Jim Henson's Muppets (video game)

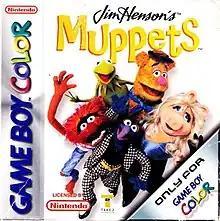
Cover art

Jim Henson's Muppets is a 2000 platform game, based on The Muppets franchise, developed by Tarantula Studios and published by Take-Two Interactive for Game Boy Color.